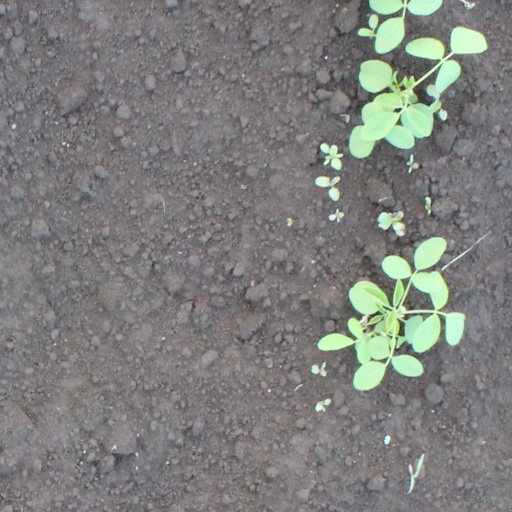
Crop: soybean